Gentrification of Baltimore

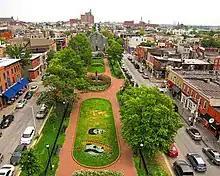
Canton

Hampden, a vibrant neighborhood in Baltimore, has seen extreme gentrification. This neighborhood has become an attractive area for anyone to live in, but especially college students and graduates. As the number of college graduates in this neighborhood has almost tripled, the home prices nearly doubled. As more people have moved into Hampden, a variety of new restaurants and stores have opened. Thus, Hampden has become a desirable location for people from all around Baltimore to visit. Due to the increased desirability of Hampden, developers continue to come into the neighborhood to develop new housing and commercial spaces. However, most of the developers in Hampden attempt to preserve the area's history by transforming current buildings rather than building entirely new structures. For example, many old textile mills have been turned into apartments and offices in this neighborhood.